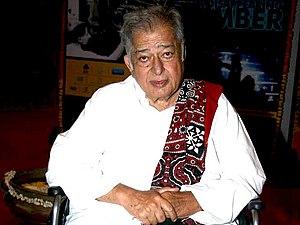
La famille Kapoor est une famille indienne de premier plan dont les membres ont une longue histoire dans le cinéma hindi, notamment comme acteurs, réalisateurs et producteurs.
Shashi Kapoor, né Balbir Prithviraj Kapoor le 18 mars 1938 à Calcutta et mort le 4 décembre 2017 à Bombay, est un acteur et producteur indien.